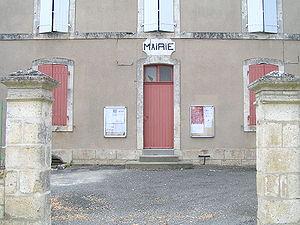
mairie de Bessé
Bessé est une commune du sud-ouest de la France, située dans le département de la Charente.